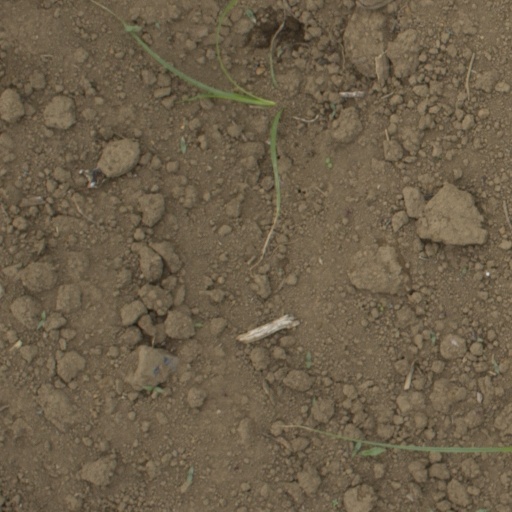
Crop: Jerusalem artichoke